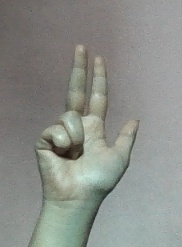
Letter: al